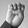
ASL letter: E